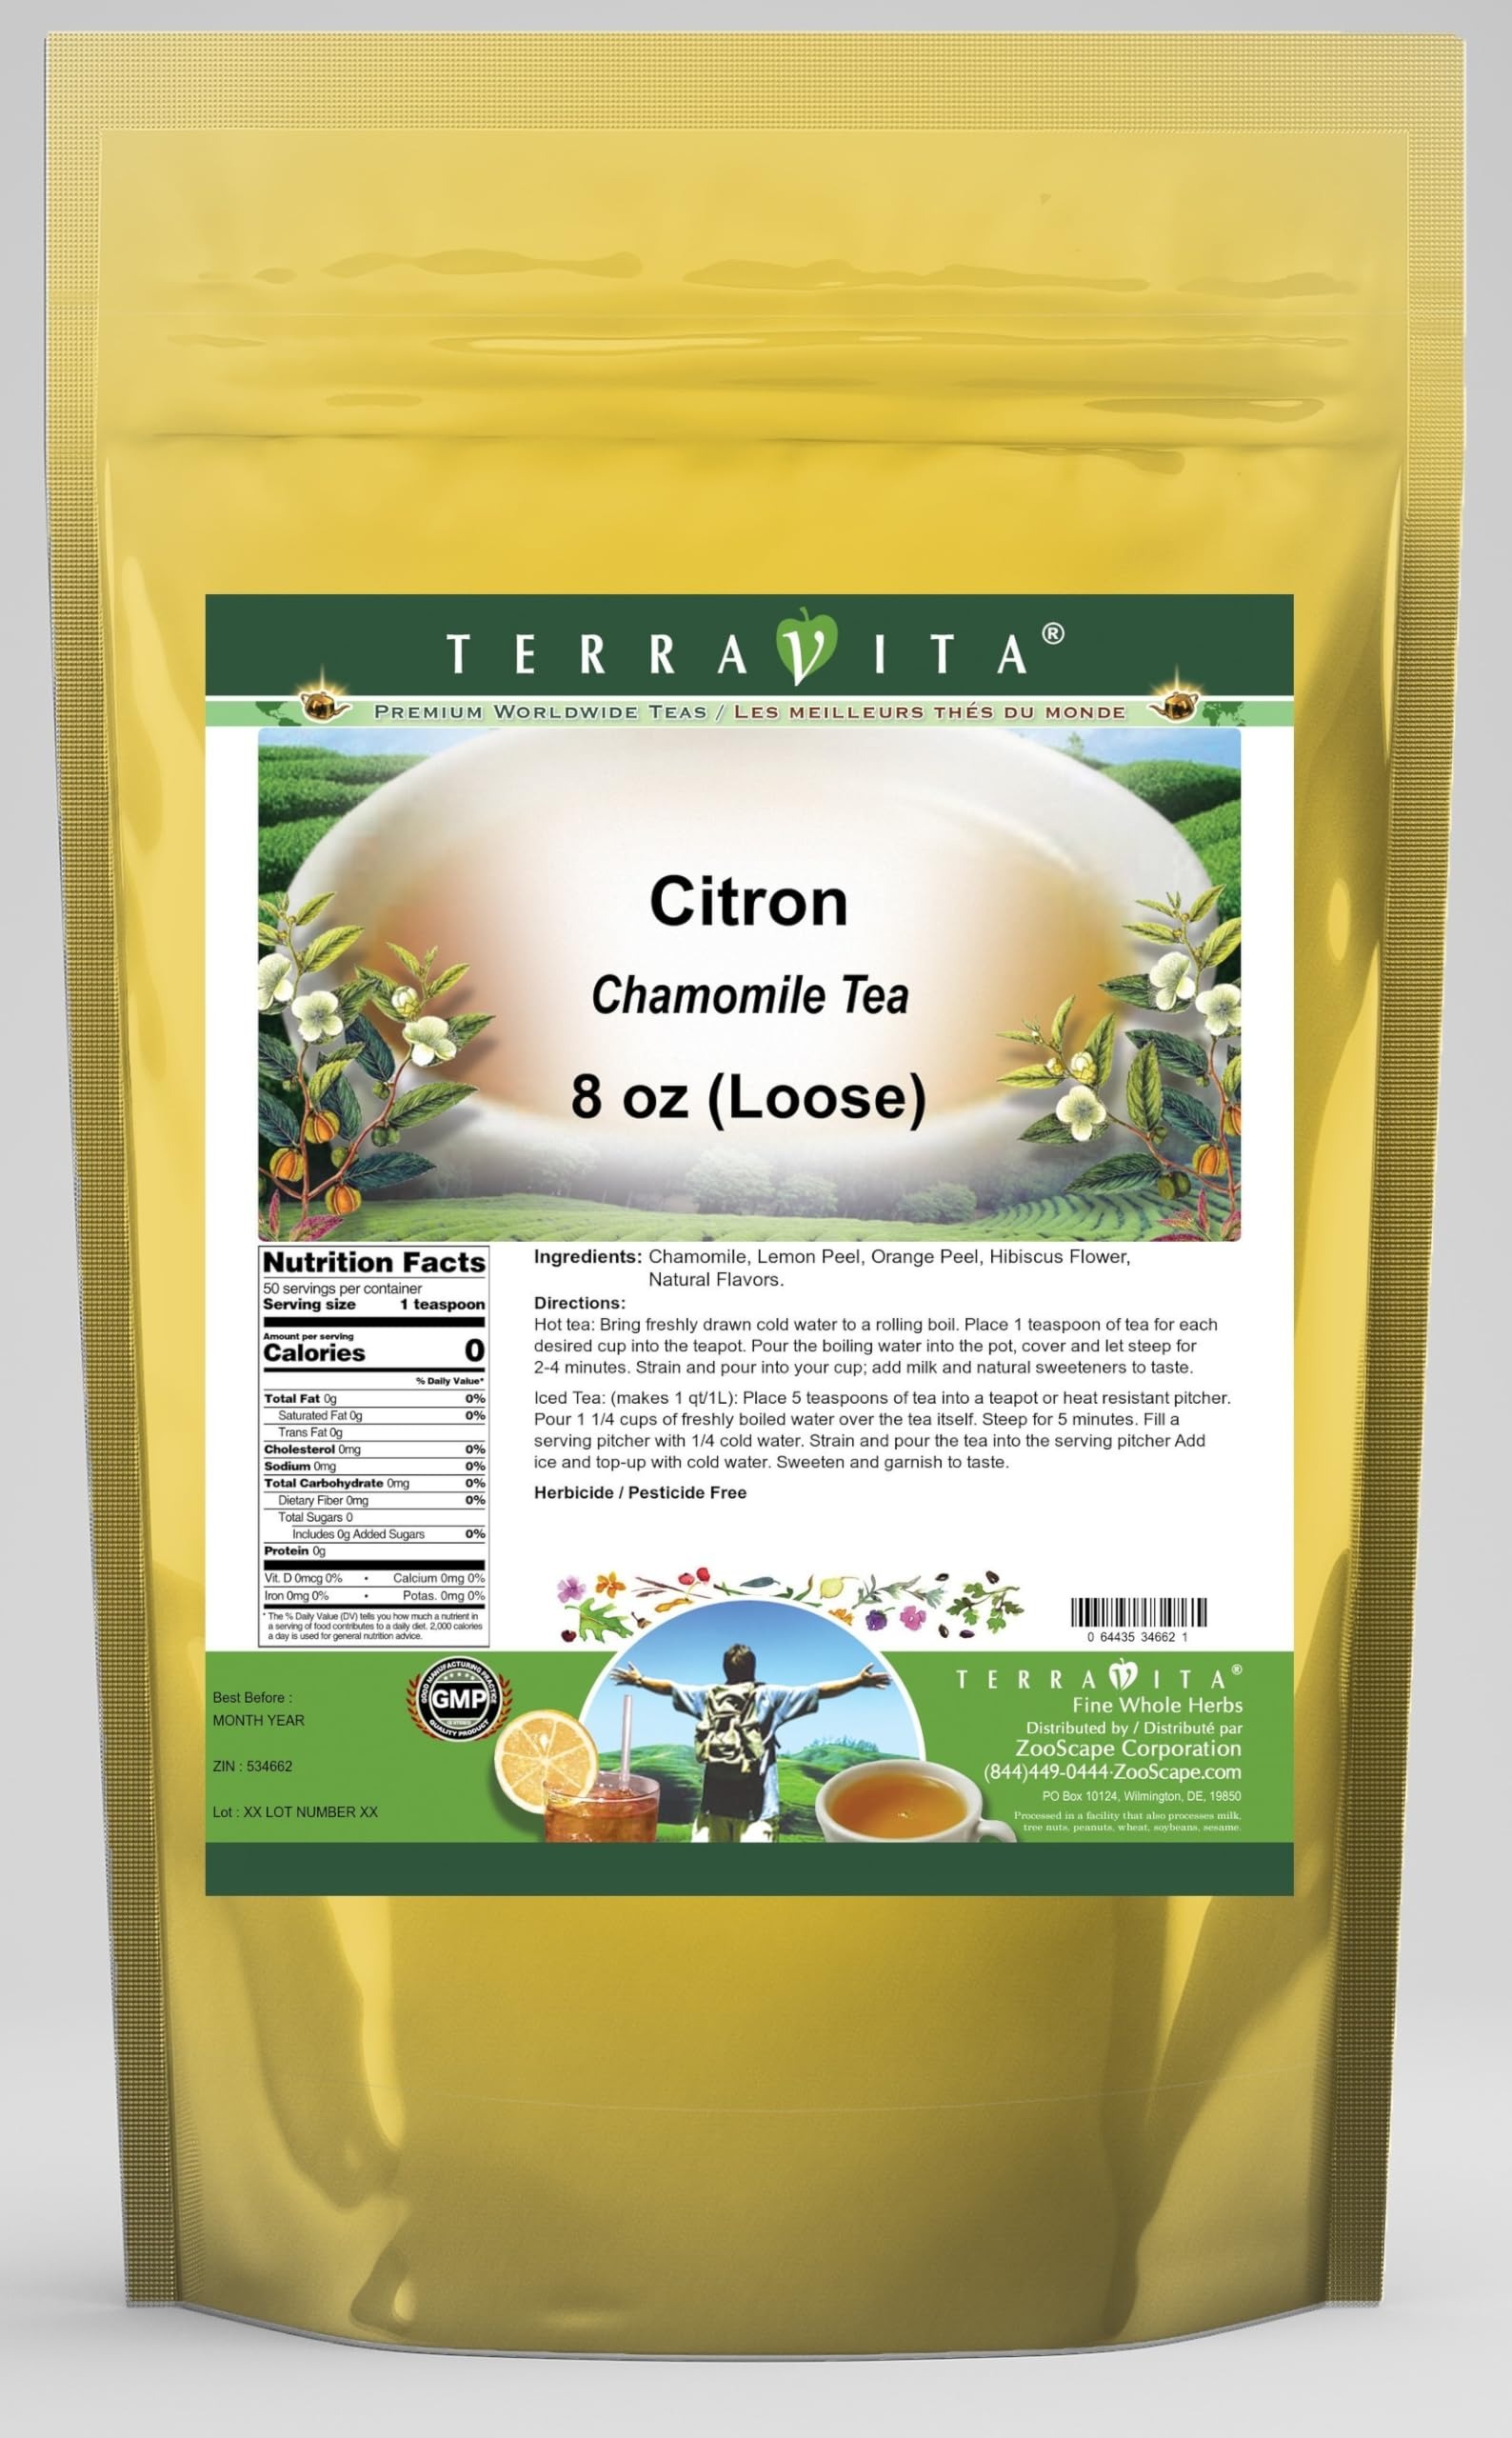
Item Name: Citron Chamomile Tea (Loose) (8 oz, ZIN: 534662) - 2 Pack
Bullet Point 1: Our Citron Chamomile Tea is a delicious flavored Chamomile tea with Lemon Peel, Orange Peel and Hibiscus Flower that you will enjoy relaxing with anytime! The natural Citron taste is delicious! - Ingredients: Chamomile tea, Lemon Peel, Orange Peel, Hibiscus Flower and Natural Citron Flavor.
Bullet Point 2: No fillers.
Bullet Point 3: Manufacturer: TerraVita
Bullet Point 4: Size: 8 oz
Bullet Point 5: Loose Leaf Chamomile Tea - Packed in a convenient upright pouch!
Product Description: Our Citron Chamomile Tea is a delicious flavored Chamomile tea with Lemon Peel, Orange Peel and Hibiscus Flower that you will enjoy relaxing with anytime! The natural Citron taste is delicious! - Ingredients: Chamomile tea, Lemon Peel, Orange Peel, Hibiscus Flower and Natural Citron Flavor. - Hot tea brewing method: Bring freshly drawn cold water to a rolling boil. Place 1 teaspoon of tea for each desired cup into the teapot. Pour the boiling water into the pot, cover and let steep for 2-4 minutes. Strain and pour into your cup; add milk and natural sweeteners to taste. - Iced tea brewing method: (to make 1 liter/quart): Place 5 teaspoons of tea into a teapot or heat resistant pitcher. Pour 1 1/4 cups of freshly boiled water over the tea itself. Steep for 5 minutes. Fill a serving pitcher with 1/4 cold water. Strain and pour the tea into the serving pitcher Add ice and top-up with cold water. Sweeten and garnish to taste. - TerraVita is an exclusive line of premium-quality, natural source products that use only the finest, purest and most potent ingredients found around the world. TerraVita is hallmarked by the highest possible standards of purity, potency, stability and freshness. All of our products are prepared with the highest elements of quality control, from raw materials through the entire manufacturing process, up to and including the moment that the bottles or bags are sealed for freshness and shipped out to you. Our highest possible standards are certified by independent laboratories and backed by our personal guarantee. - TerraVita exists to meet and ensure your family's health and wellness without the harmful effects of chemicals and health products. We strive to make all of our products affordable and reliable and are constantly searching the market to main
Value: 16.0
Unit: Ounce

Price: 56.37